Climate change in Vietnam

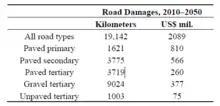
Projected national road damages from one meter sea level rise.

Aquaculture, especially in the Mekong River Delta, is an important source of employment and rural income. It is estimated that some 2.8 million people are employed in the sector, while export revenue is expected to be about $2.8 billion in 2010. Higher temperatures, an increased frequency of storms, sea level rise, and other effects of climate change are likely to affect fish physiology and ecology as well as the operation of aquaculture. Some fish species, such as catfish, may grow more rapidly with higher temperatures but be more vulnerable to disease. Meanwhile, the main impacts of climate change on aquaculture seem likely to be a consequence of increased flooding and salinity.